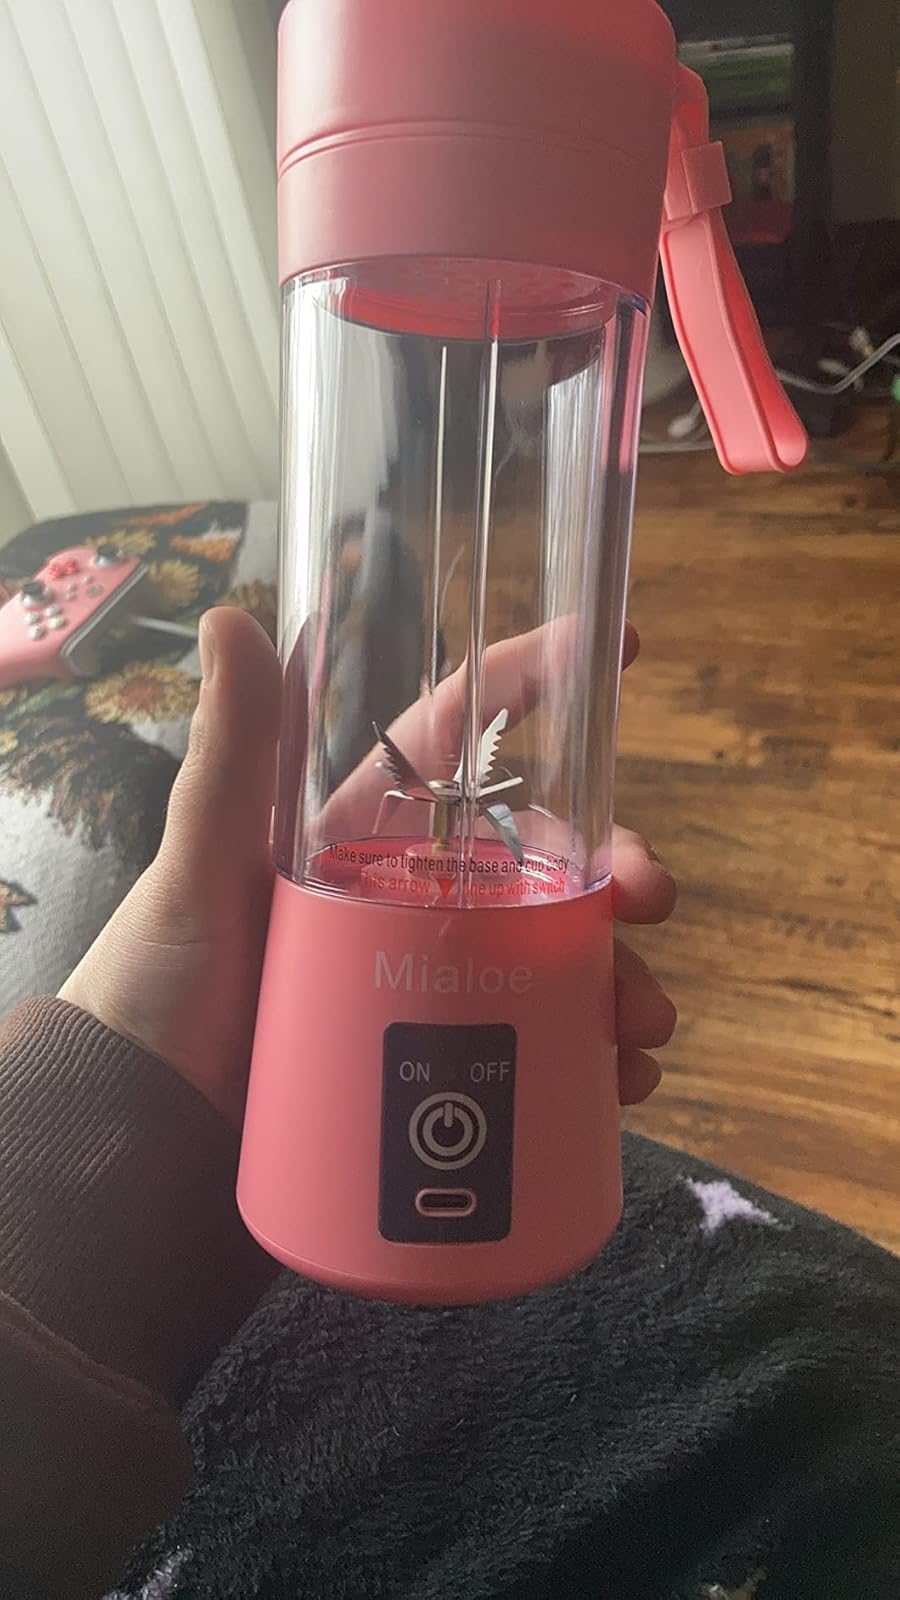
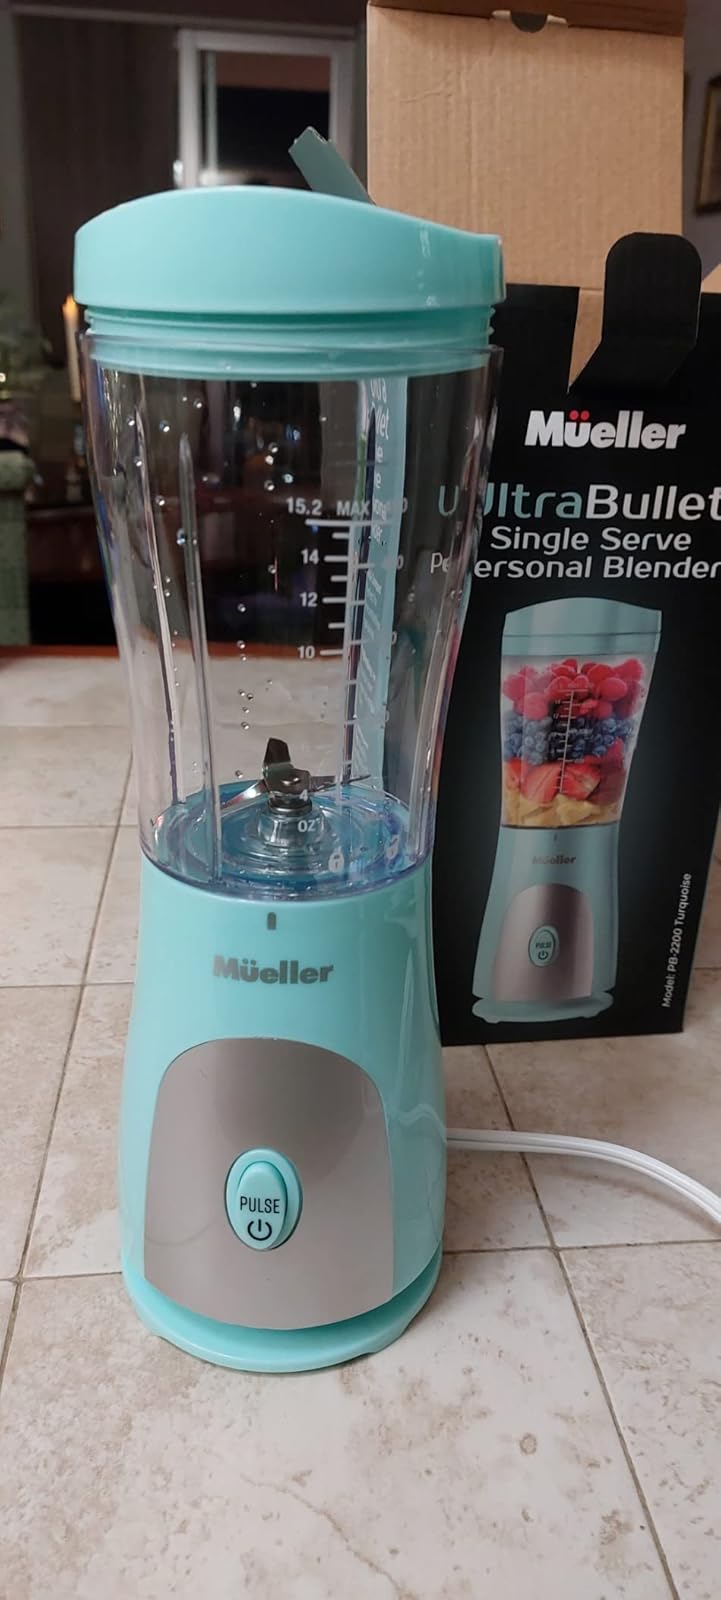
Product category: items_blender
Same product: no